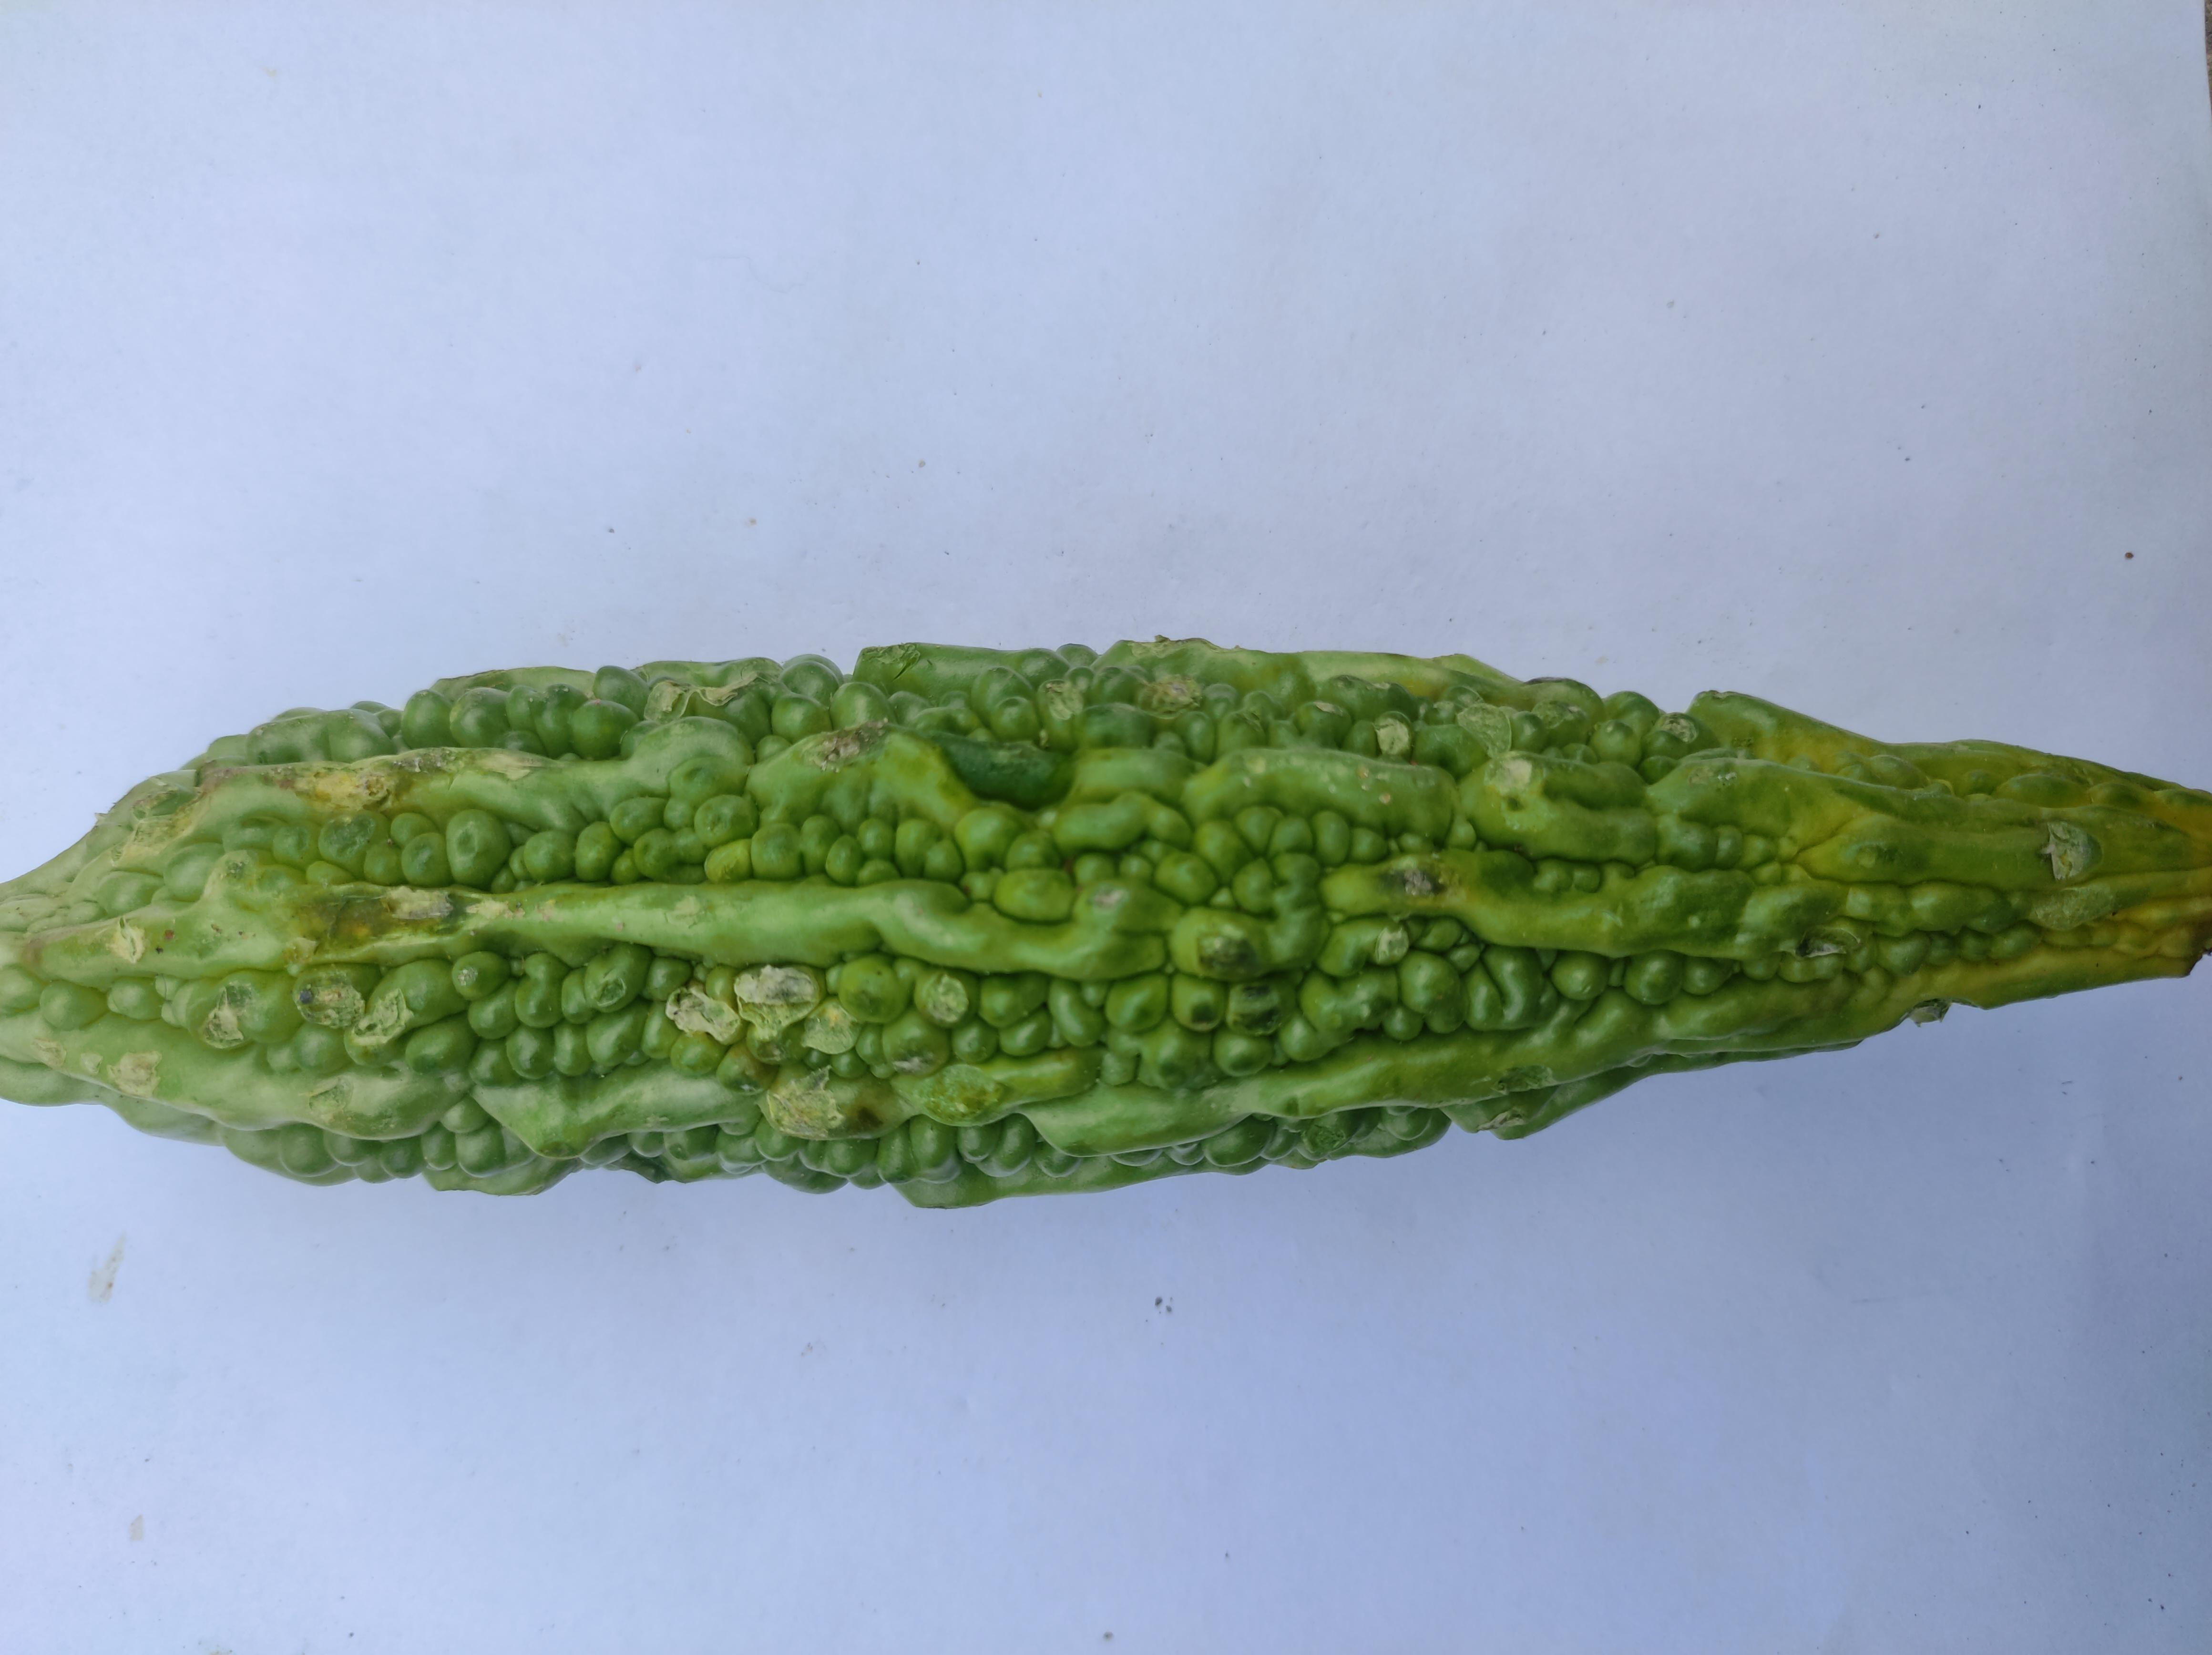
Label: Bitter melon